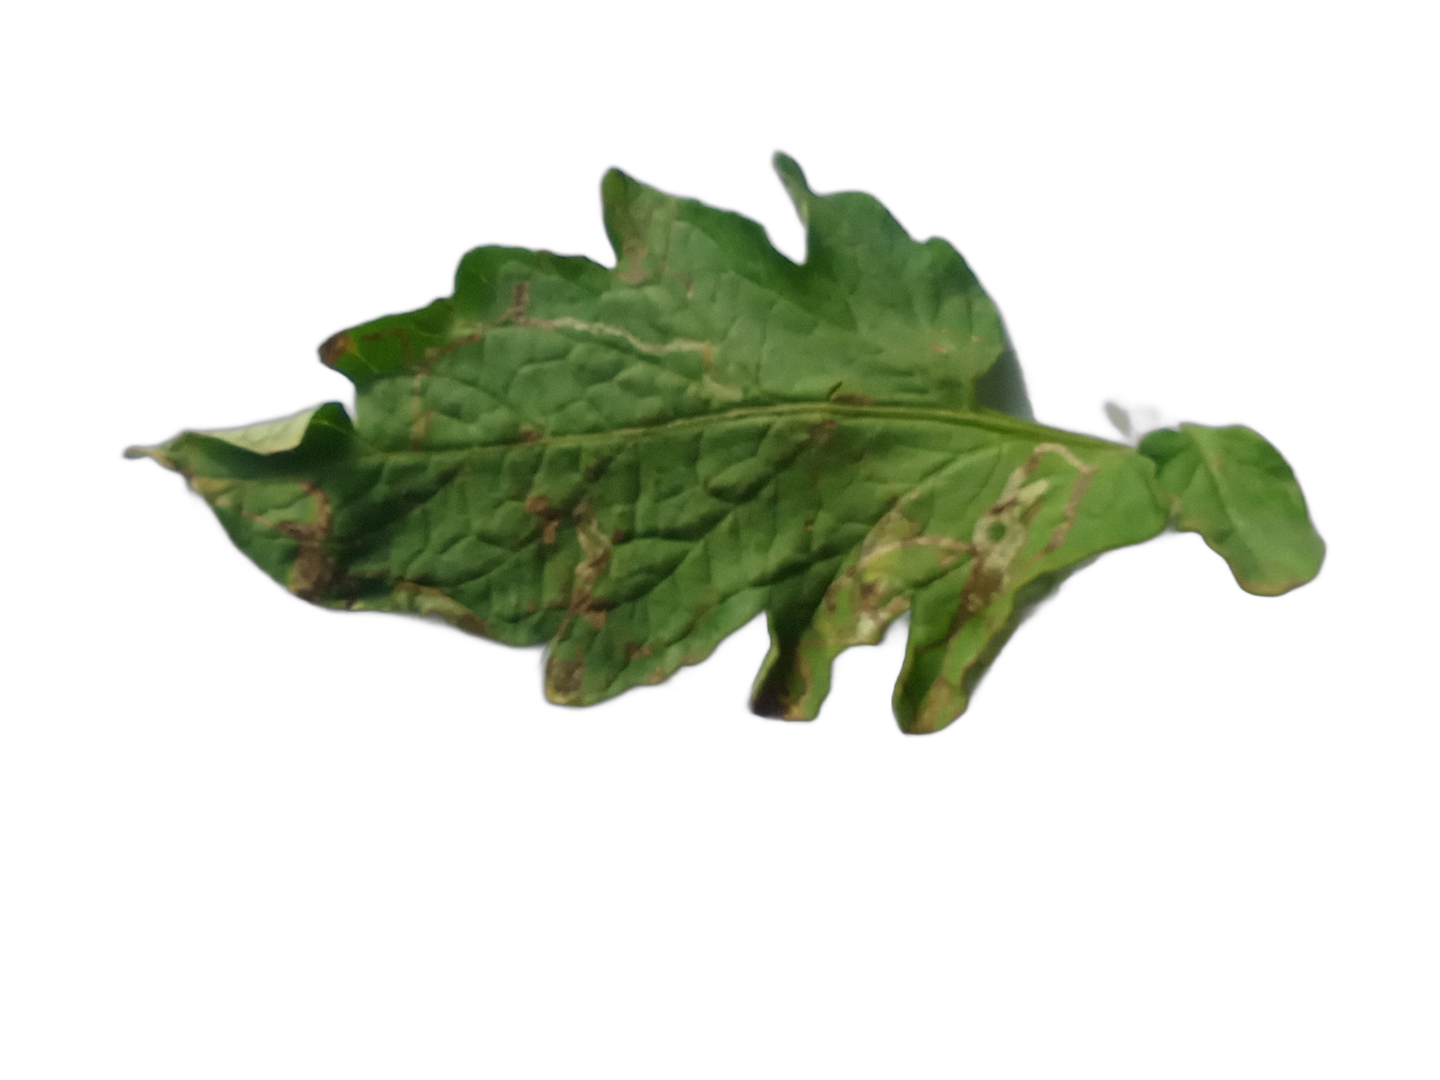
Crop: Tomato
Label: Spot